Catherine E. Greene

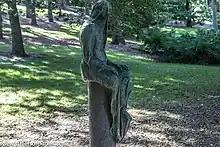
Sentinel by Catherine Greene- Sculpture In Context 2012 at the National Botanic Gardens

Catherine Greene was born in 1960 in Ballinasloe, County Galway though she now works in Castledermot, County Kildare. She completed her initial degree in sculpture from National College of Art and Design in 1984. Greene went on to lecture in the 1980s. Greene is known for working in both bronze and mixed media. Her piece, 'Portal', stands outside the UCD Sutherland School of Law who commissioned it.